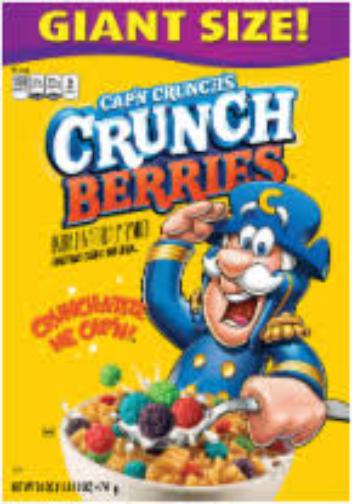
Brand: Cap'n Crunch Crunch Berries
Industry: Food